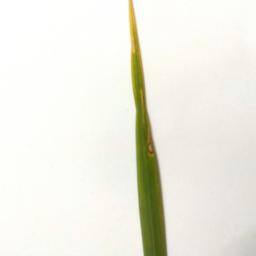
Label: Rice___Leaf_Blast